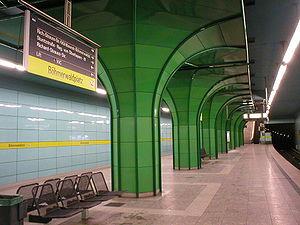
Le métro de Munich constitue avec la S-Bahn le cœur du réseau de transports en commun de la capitale de la Bavière. Le métro de Munich a été ouvert en 1971, à l'occasion des Jeux olympiques d'été de 1972 et s'étend sur 100 km avec un ratio de stations par habitants très haut. La densité de son équipement en escaliers roulants et en ascenseurs ainsi que la qualité des correspondances assurées font du métro de Munich l'un des plus conviviaux d'Europe.